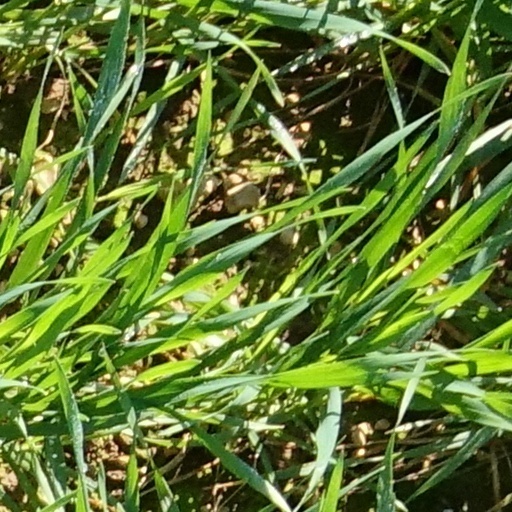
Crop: wheat